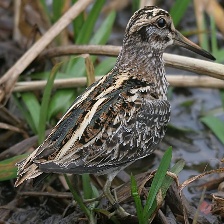
Species: JACK SNIPE
Scientific name: LYMNOCRYPTES MINIMUS